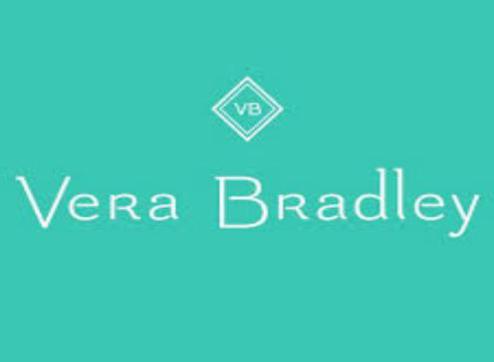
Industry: Clothes